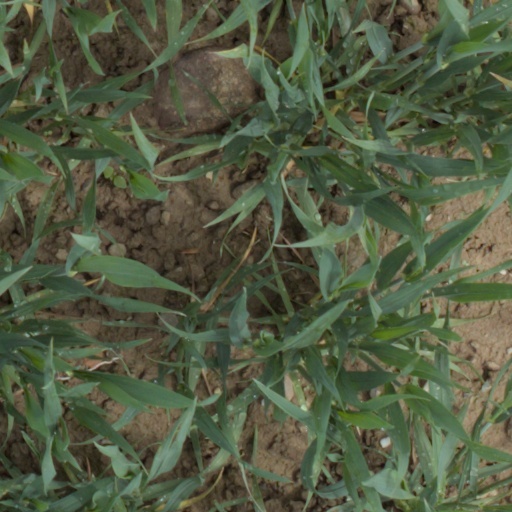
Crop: wheat